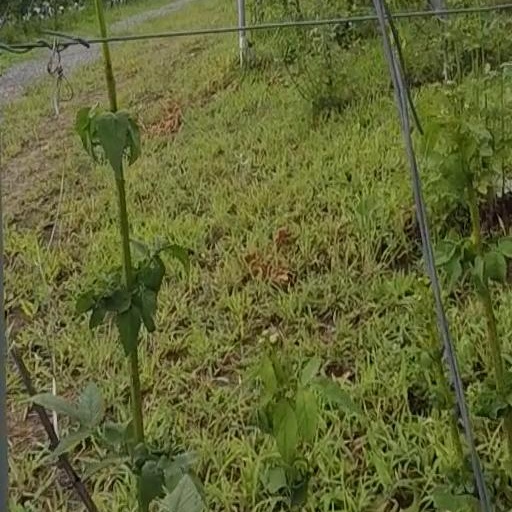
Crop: grape